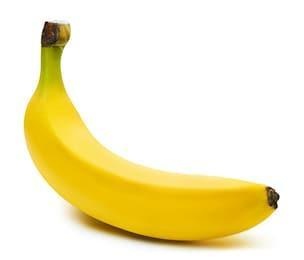
Label: banana